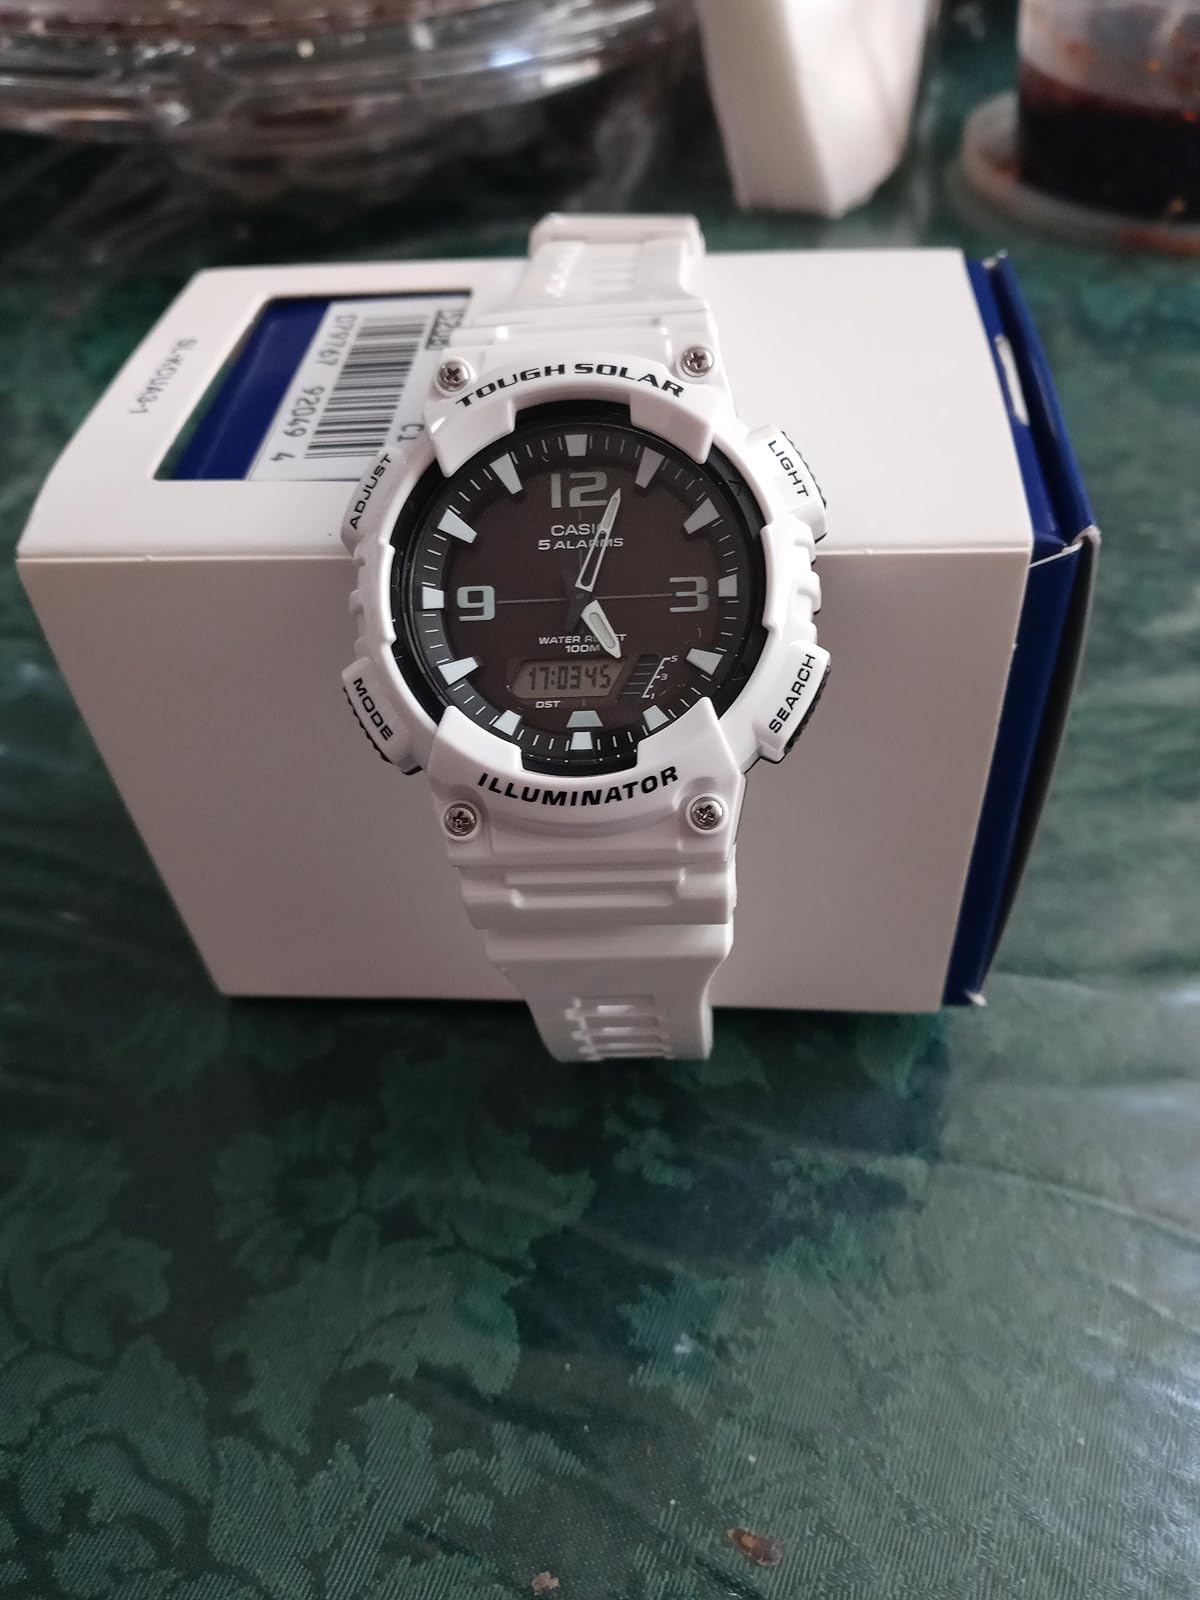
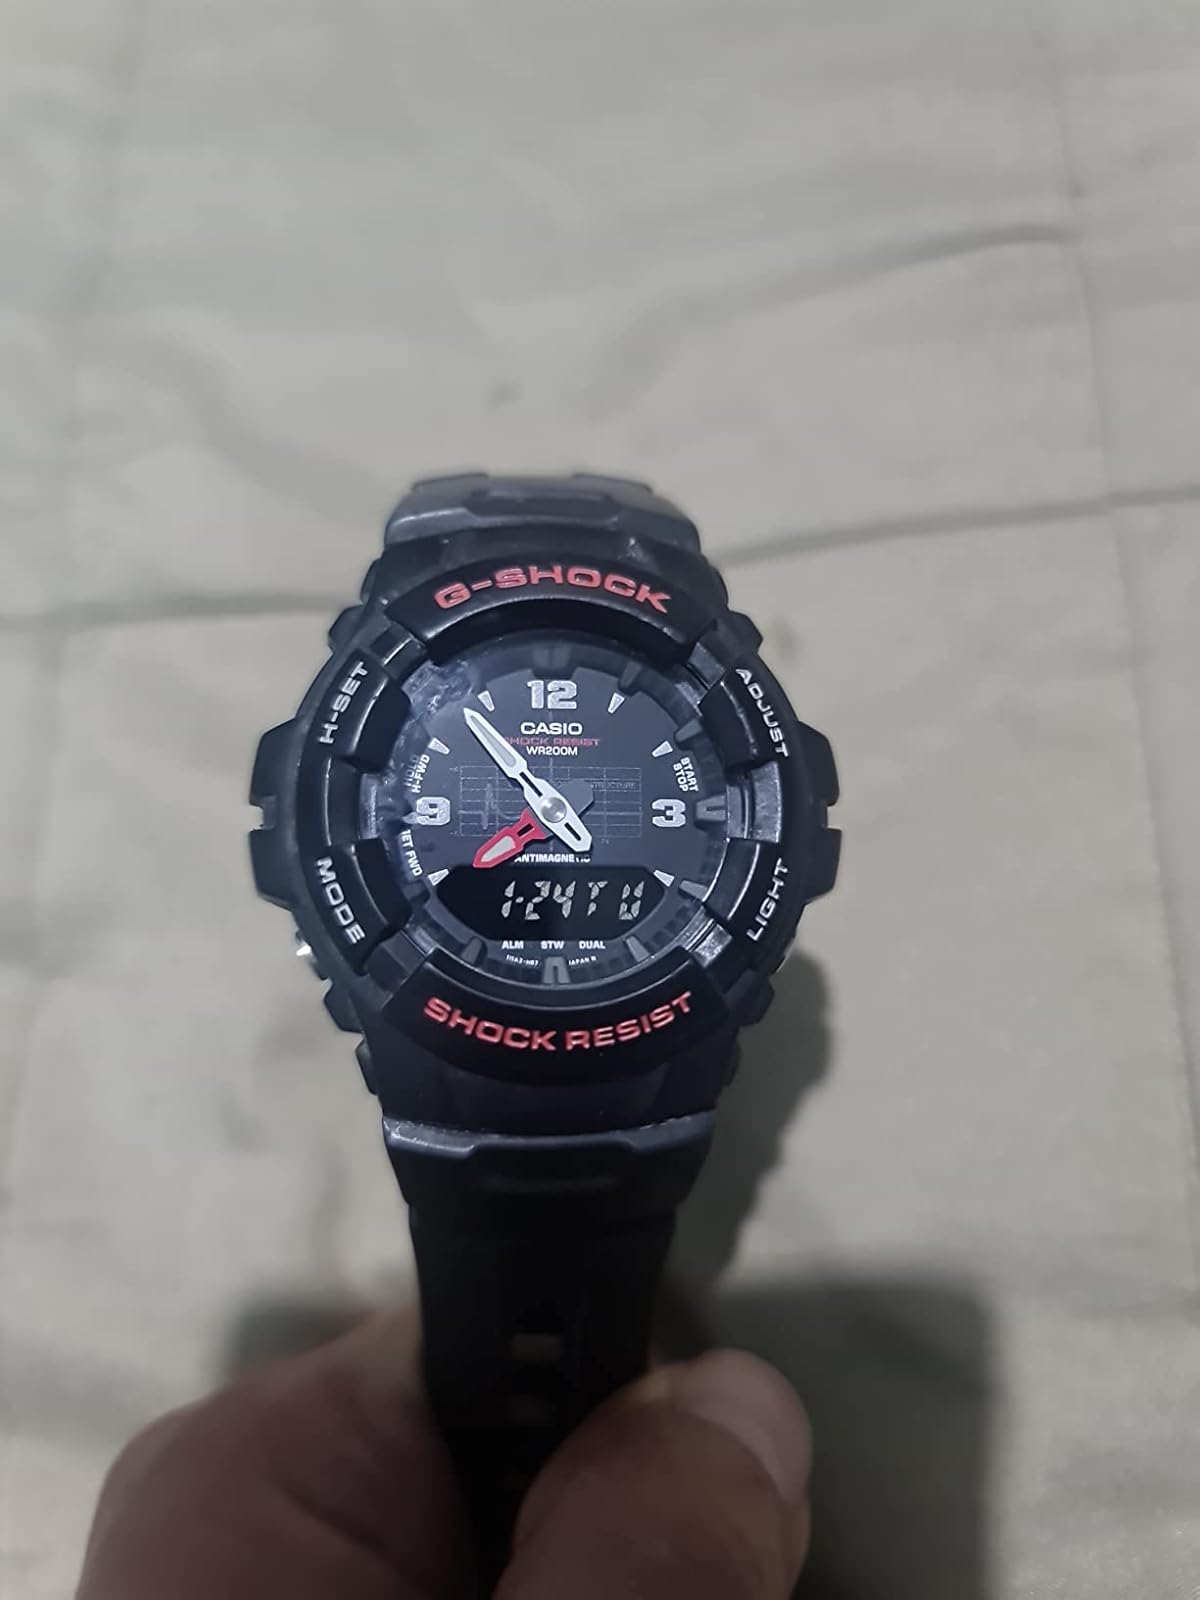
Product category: accessories_watch
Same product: no